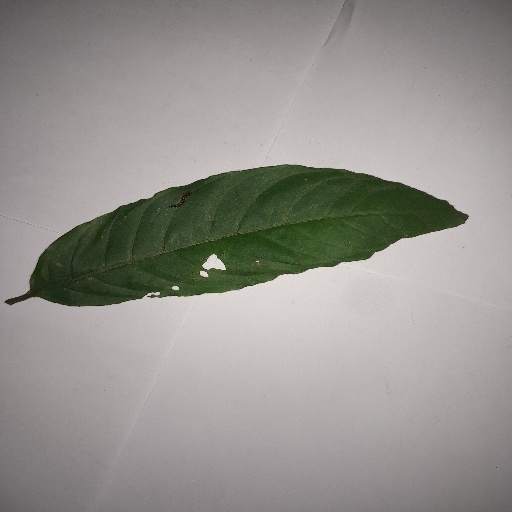
Species: HariTaki
Leaf condition: Shot Hole